Moscow Courtyard

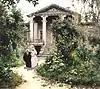
Grandmother's Garden (1878, the State Tretyakov Gallery)

In June 1877, the artist arrived in Moscow. He stayed with his father's friend, industrialist and publisher Fyodor Chizhov. In Moscow, Polenov planned to work on the historical painting "The Tonsure of the Incompetent Tsarevna". In addition, the artist planned to make a trip along the Volga and the eastern part of Russia, but soon after arriving in Moscow he left this idea.